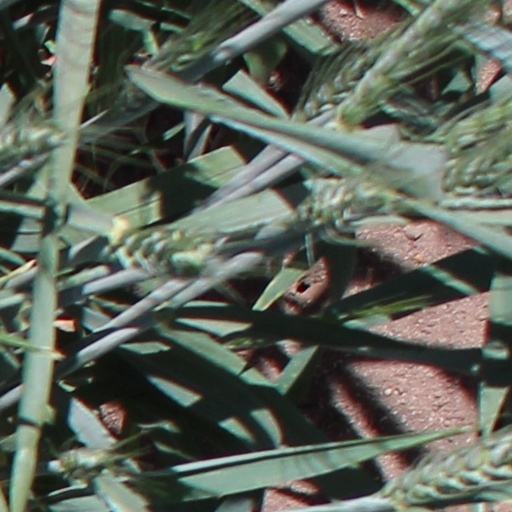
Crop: wheat